Question: What is covering the hill?
Tambaya: Me ya rufe tudun?
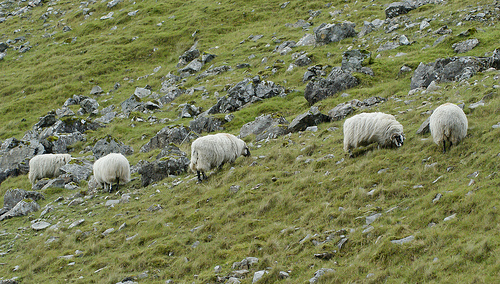
Answer: Grass and rocks.
Amsa: Ciyawa da duwatsu.